Thunder Force III

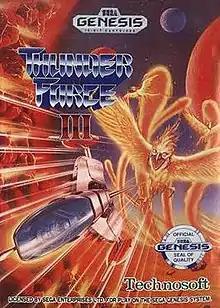
North American Genesis box art

Thunder Force III (サンダーフォースIII) is a 1990 scrolling shooter game developed by Technosoft for the Sega Genesis. It is the third chapter in the Thunder Force series. It was then retooled into an arcade game named "Thunder Force AC". In 1991, "Thunder Force AC" was ported to the Super Nintendo Entertainment System under the title "Thunder Spirits".